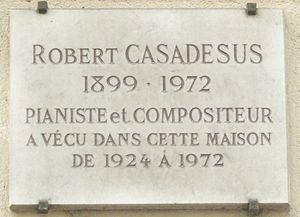
Plaque apposée au n° 54 de la rue Vaneau, Paris 7e, où vécut le pianiste et compositeur Robert Casadesus (1899-1972) de 1924 à 1972.
Robert Casadesus, né le 7 avril 1899 à Paris où il est mort le 19 septembre 1972, est un pianiste et compositeur français.
La rue Vaneau est une voie située dans le quartier des Invalides du 7ᵉ arrondissement de Paris.